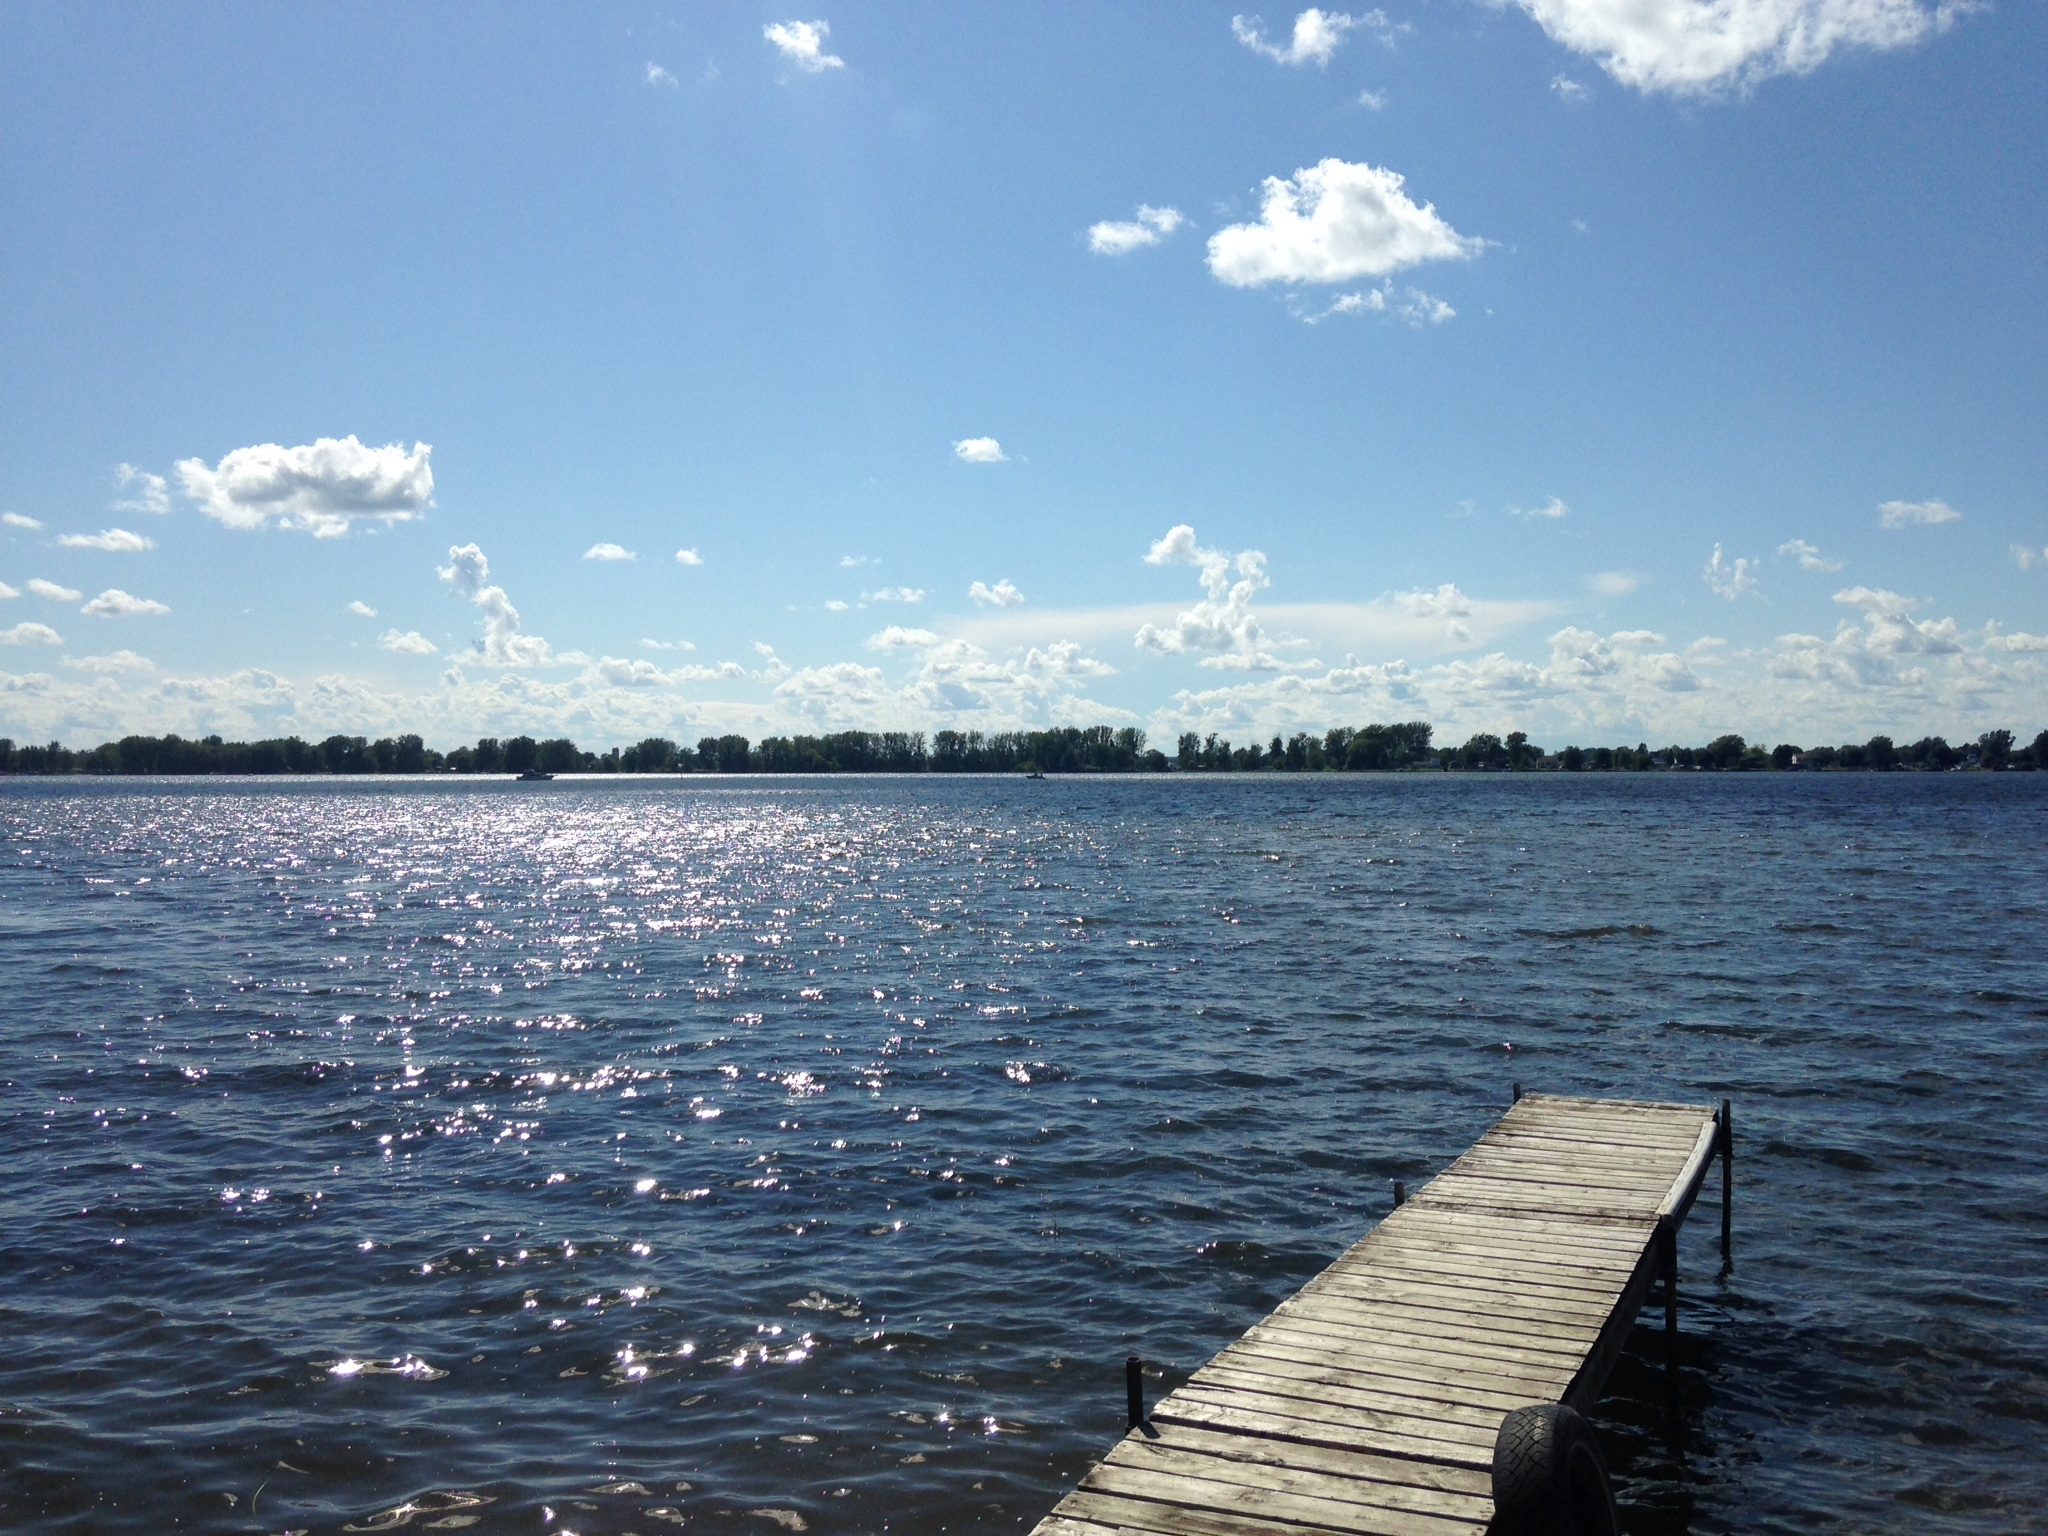
sea, coast, water, ocean, horizon, dock, cloud, sky, sunlight, shore, lake, dusk, reflection, vehicle, calm, bay, reservoir, body of water, wharf, richelieu river